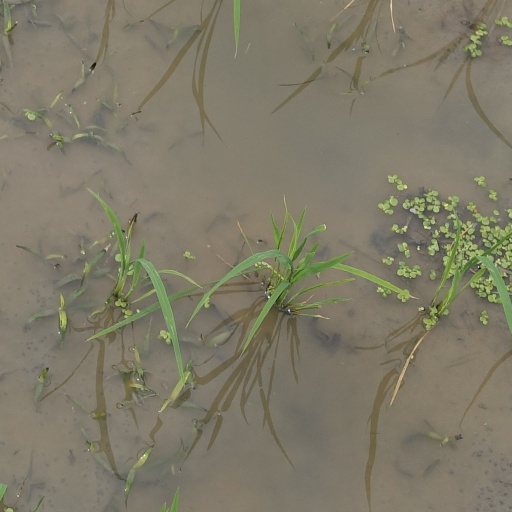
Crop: rice